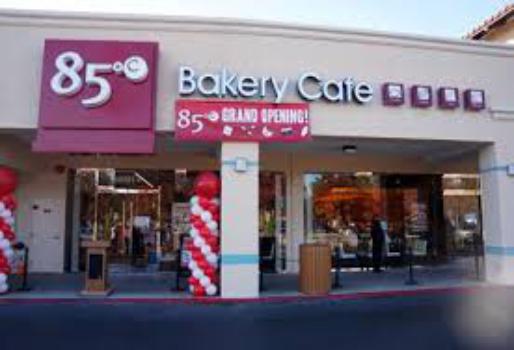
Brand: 85C Bakery Cafe
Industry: Food